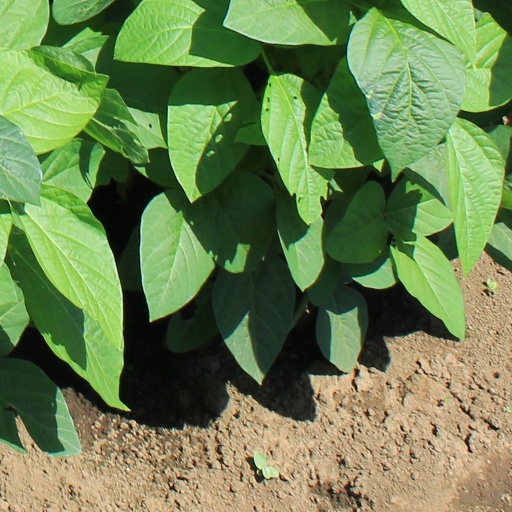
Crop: soybean